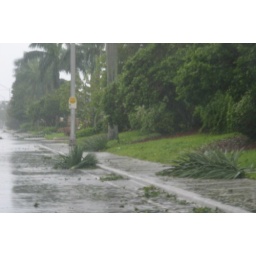
lots of debris & water in the street